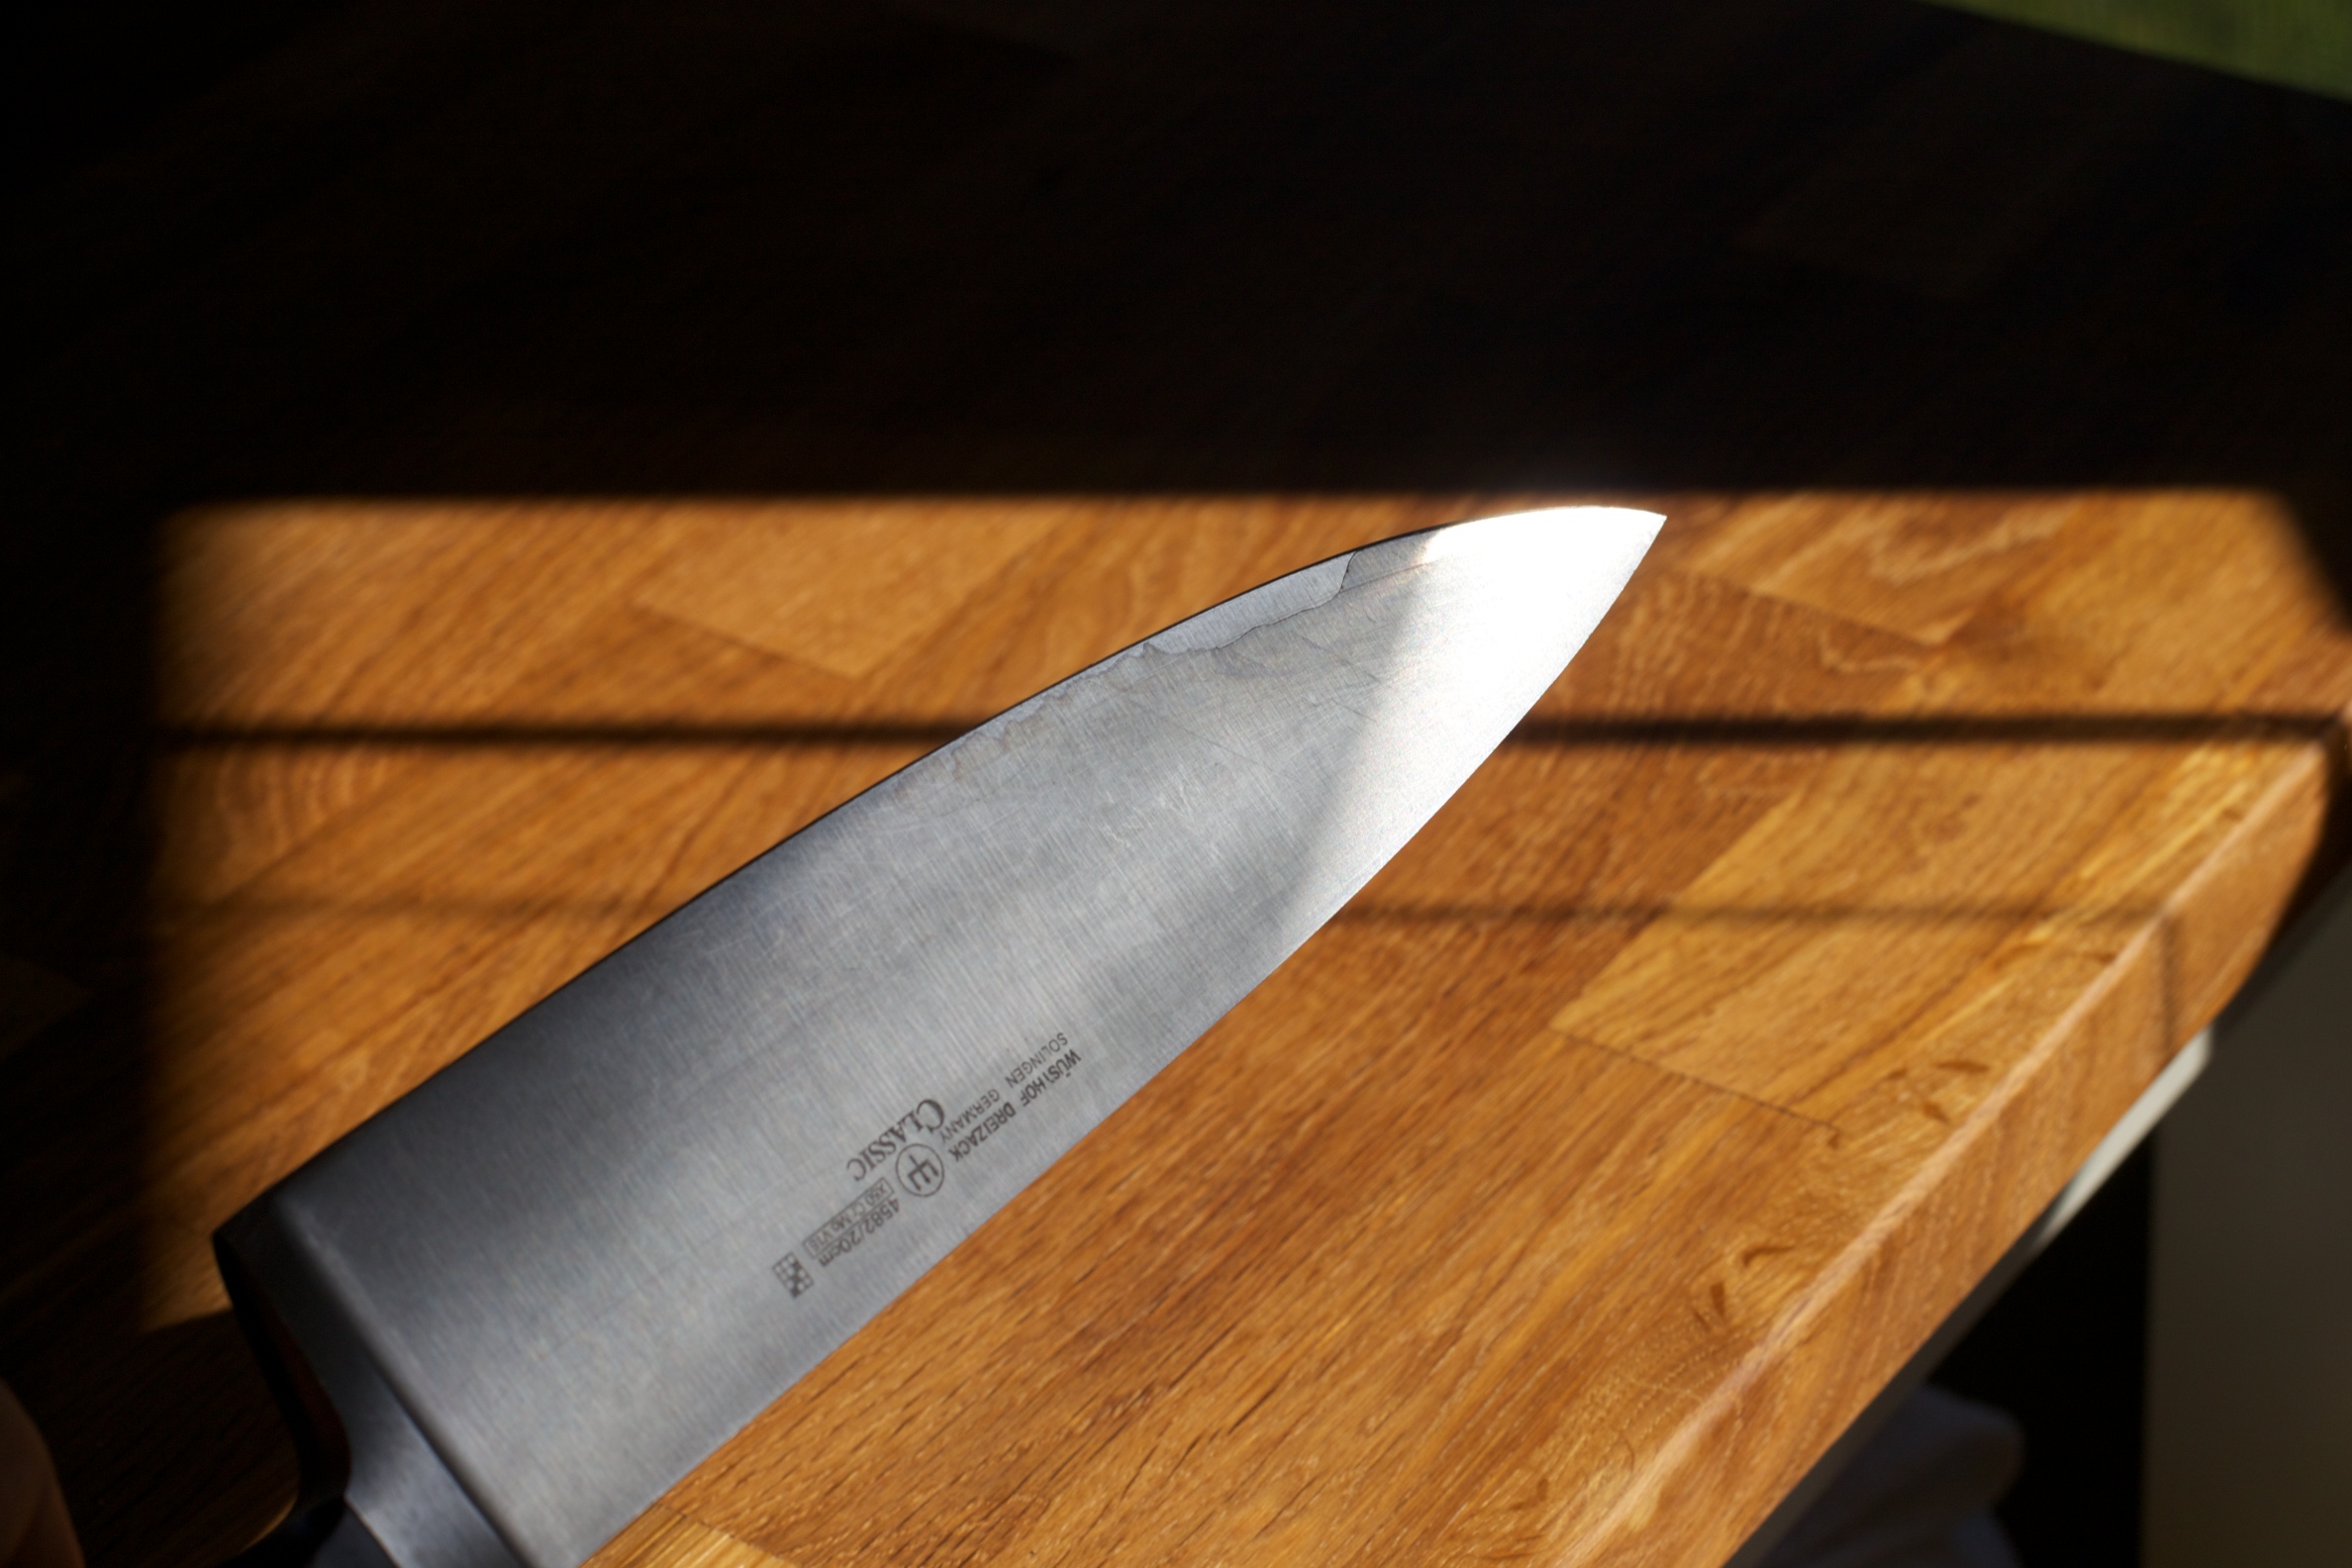
table, wing, wood, tool, weapon, knife, 2010365, kitchen knife, man made object